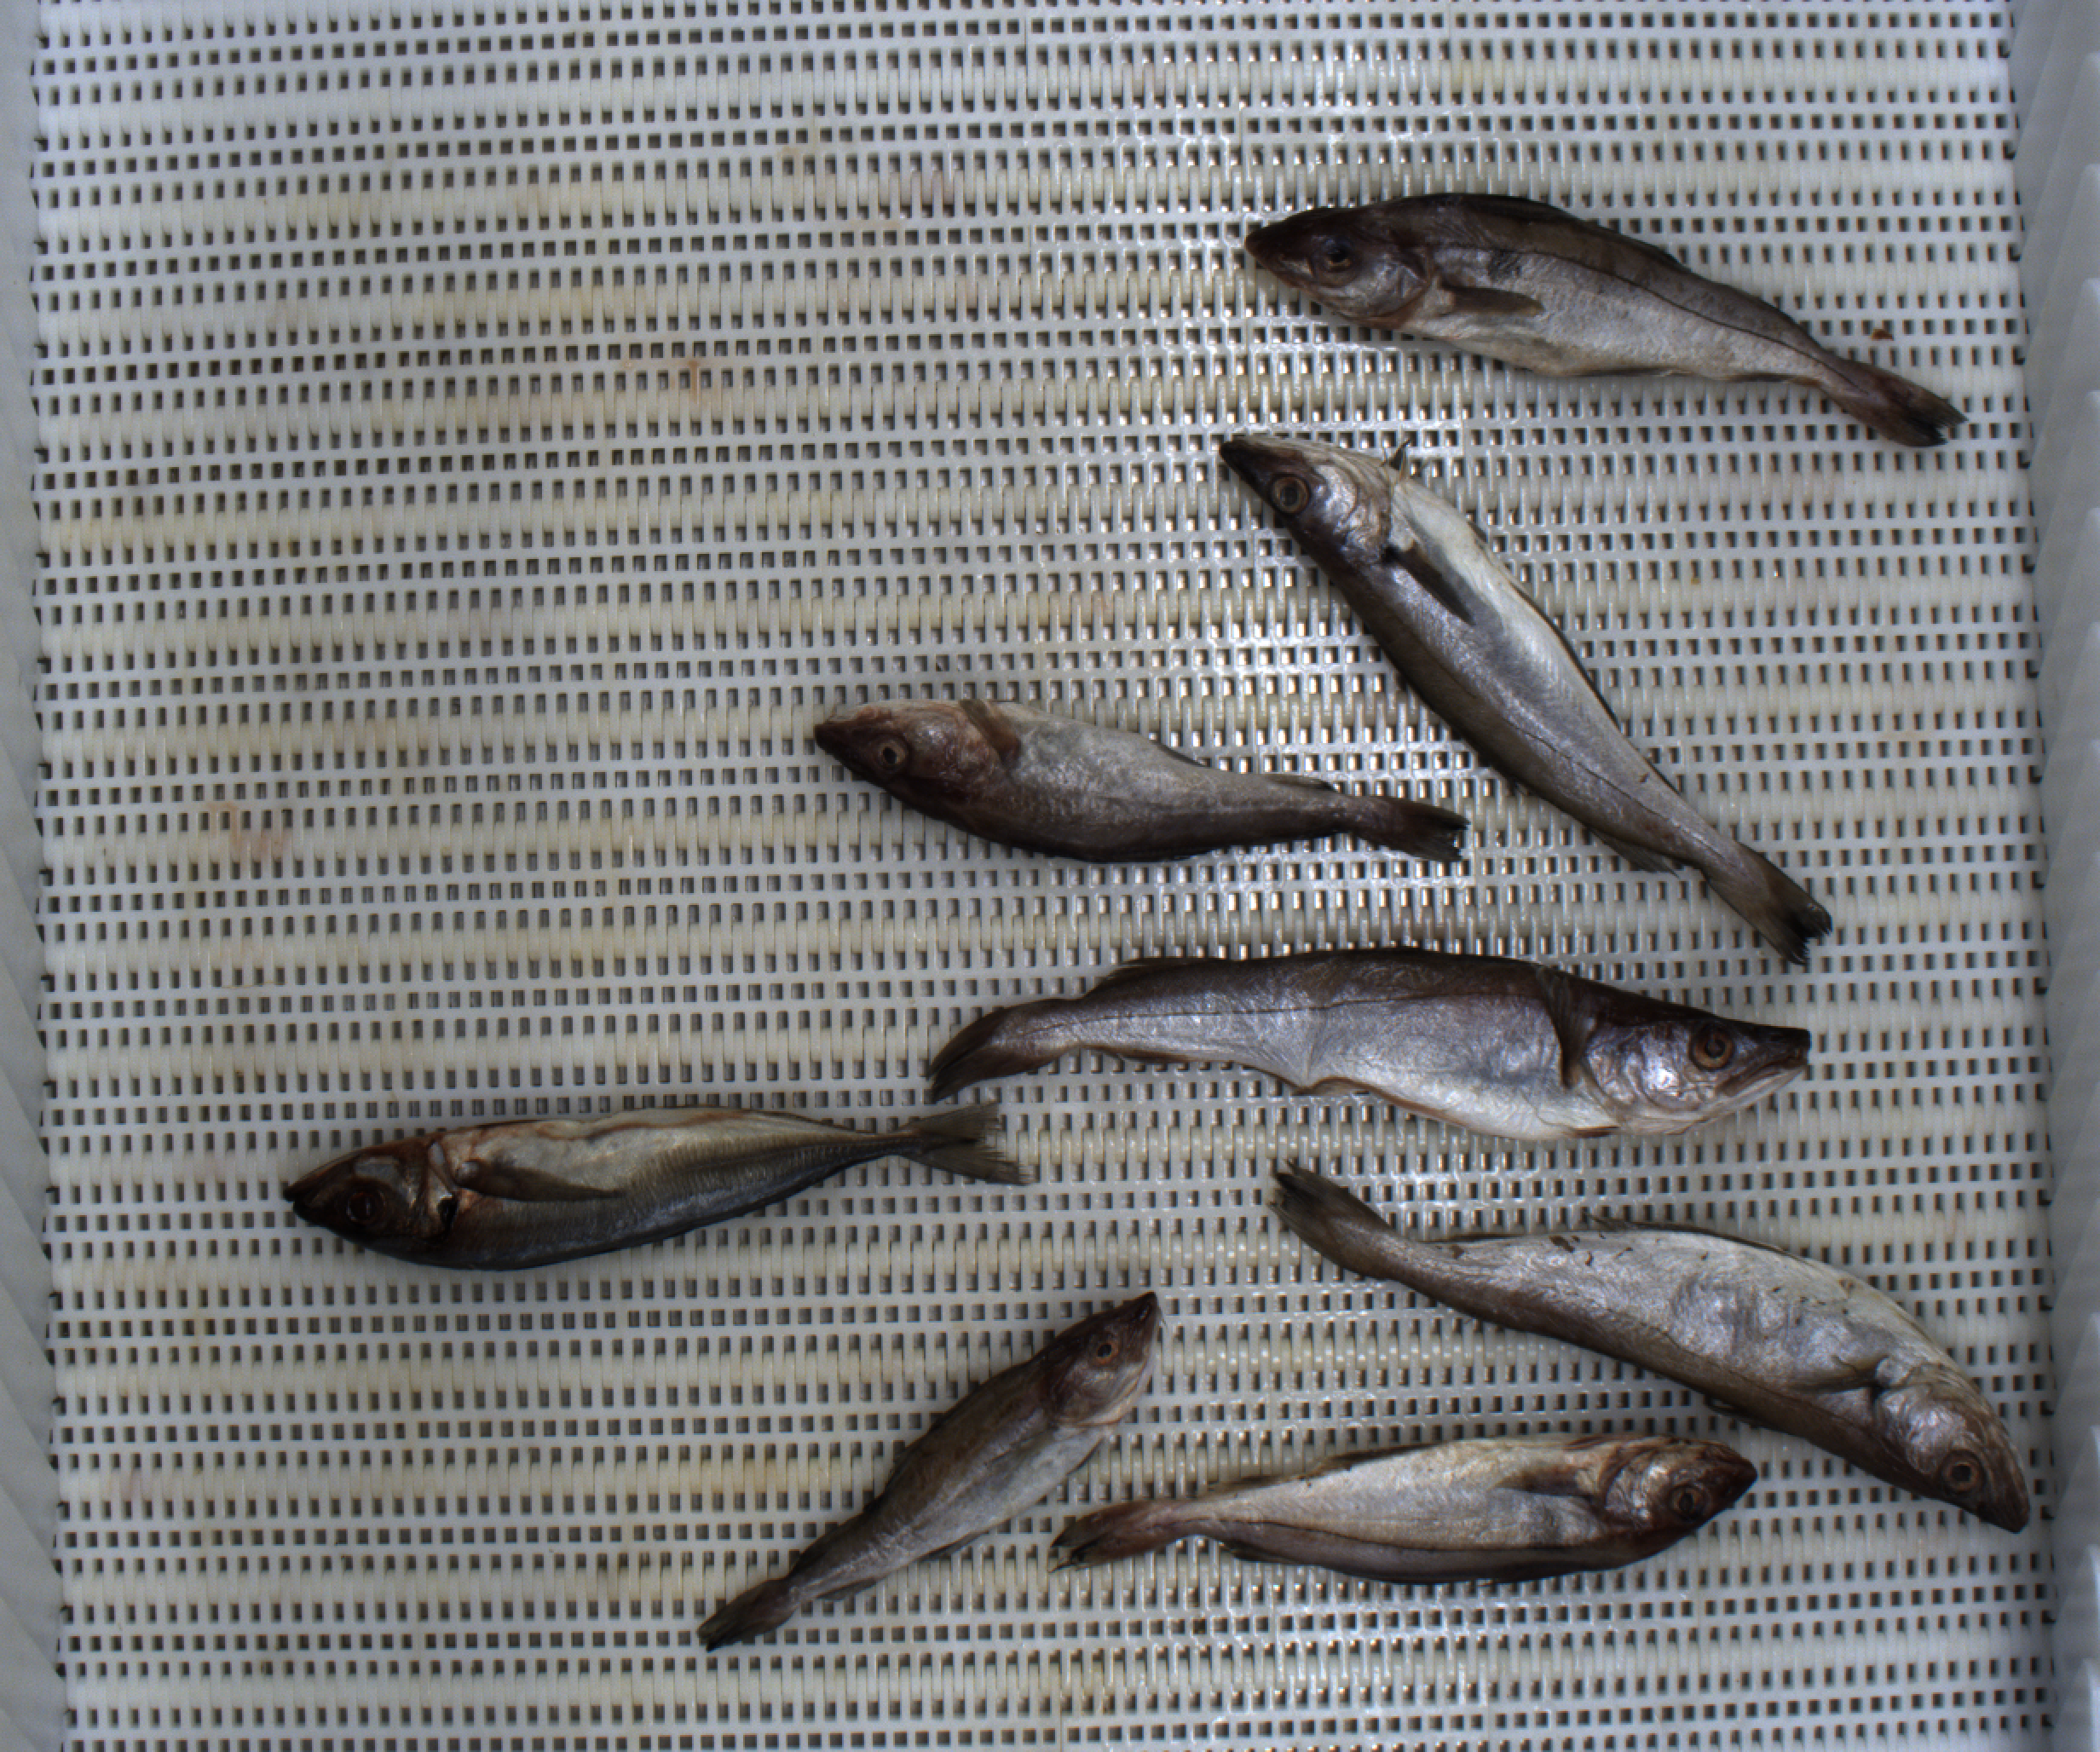
Total fish: 8
Cod: 2
Haddock: 2
Whiting: 3
Hake: 0
Horse mackerel: 1
Saithe: 0
Other: 0